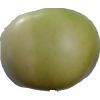
Label: Apple 6